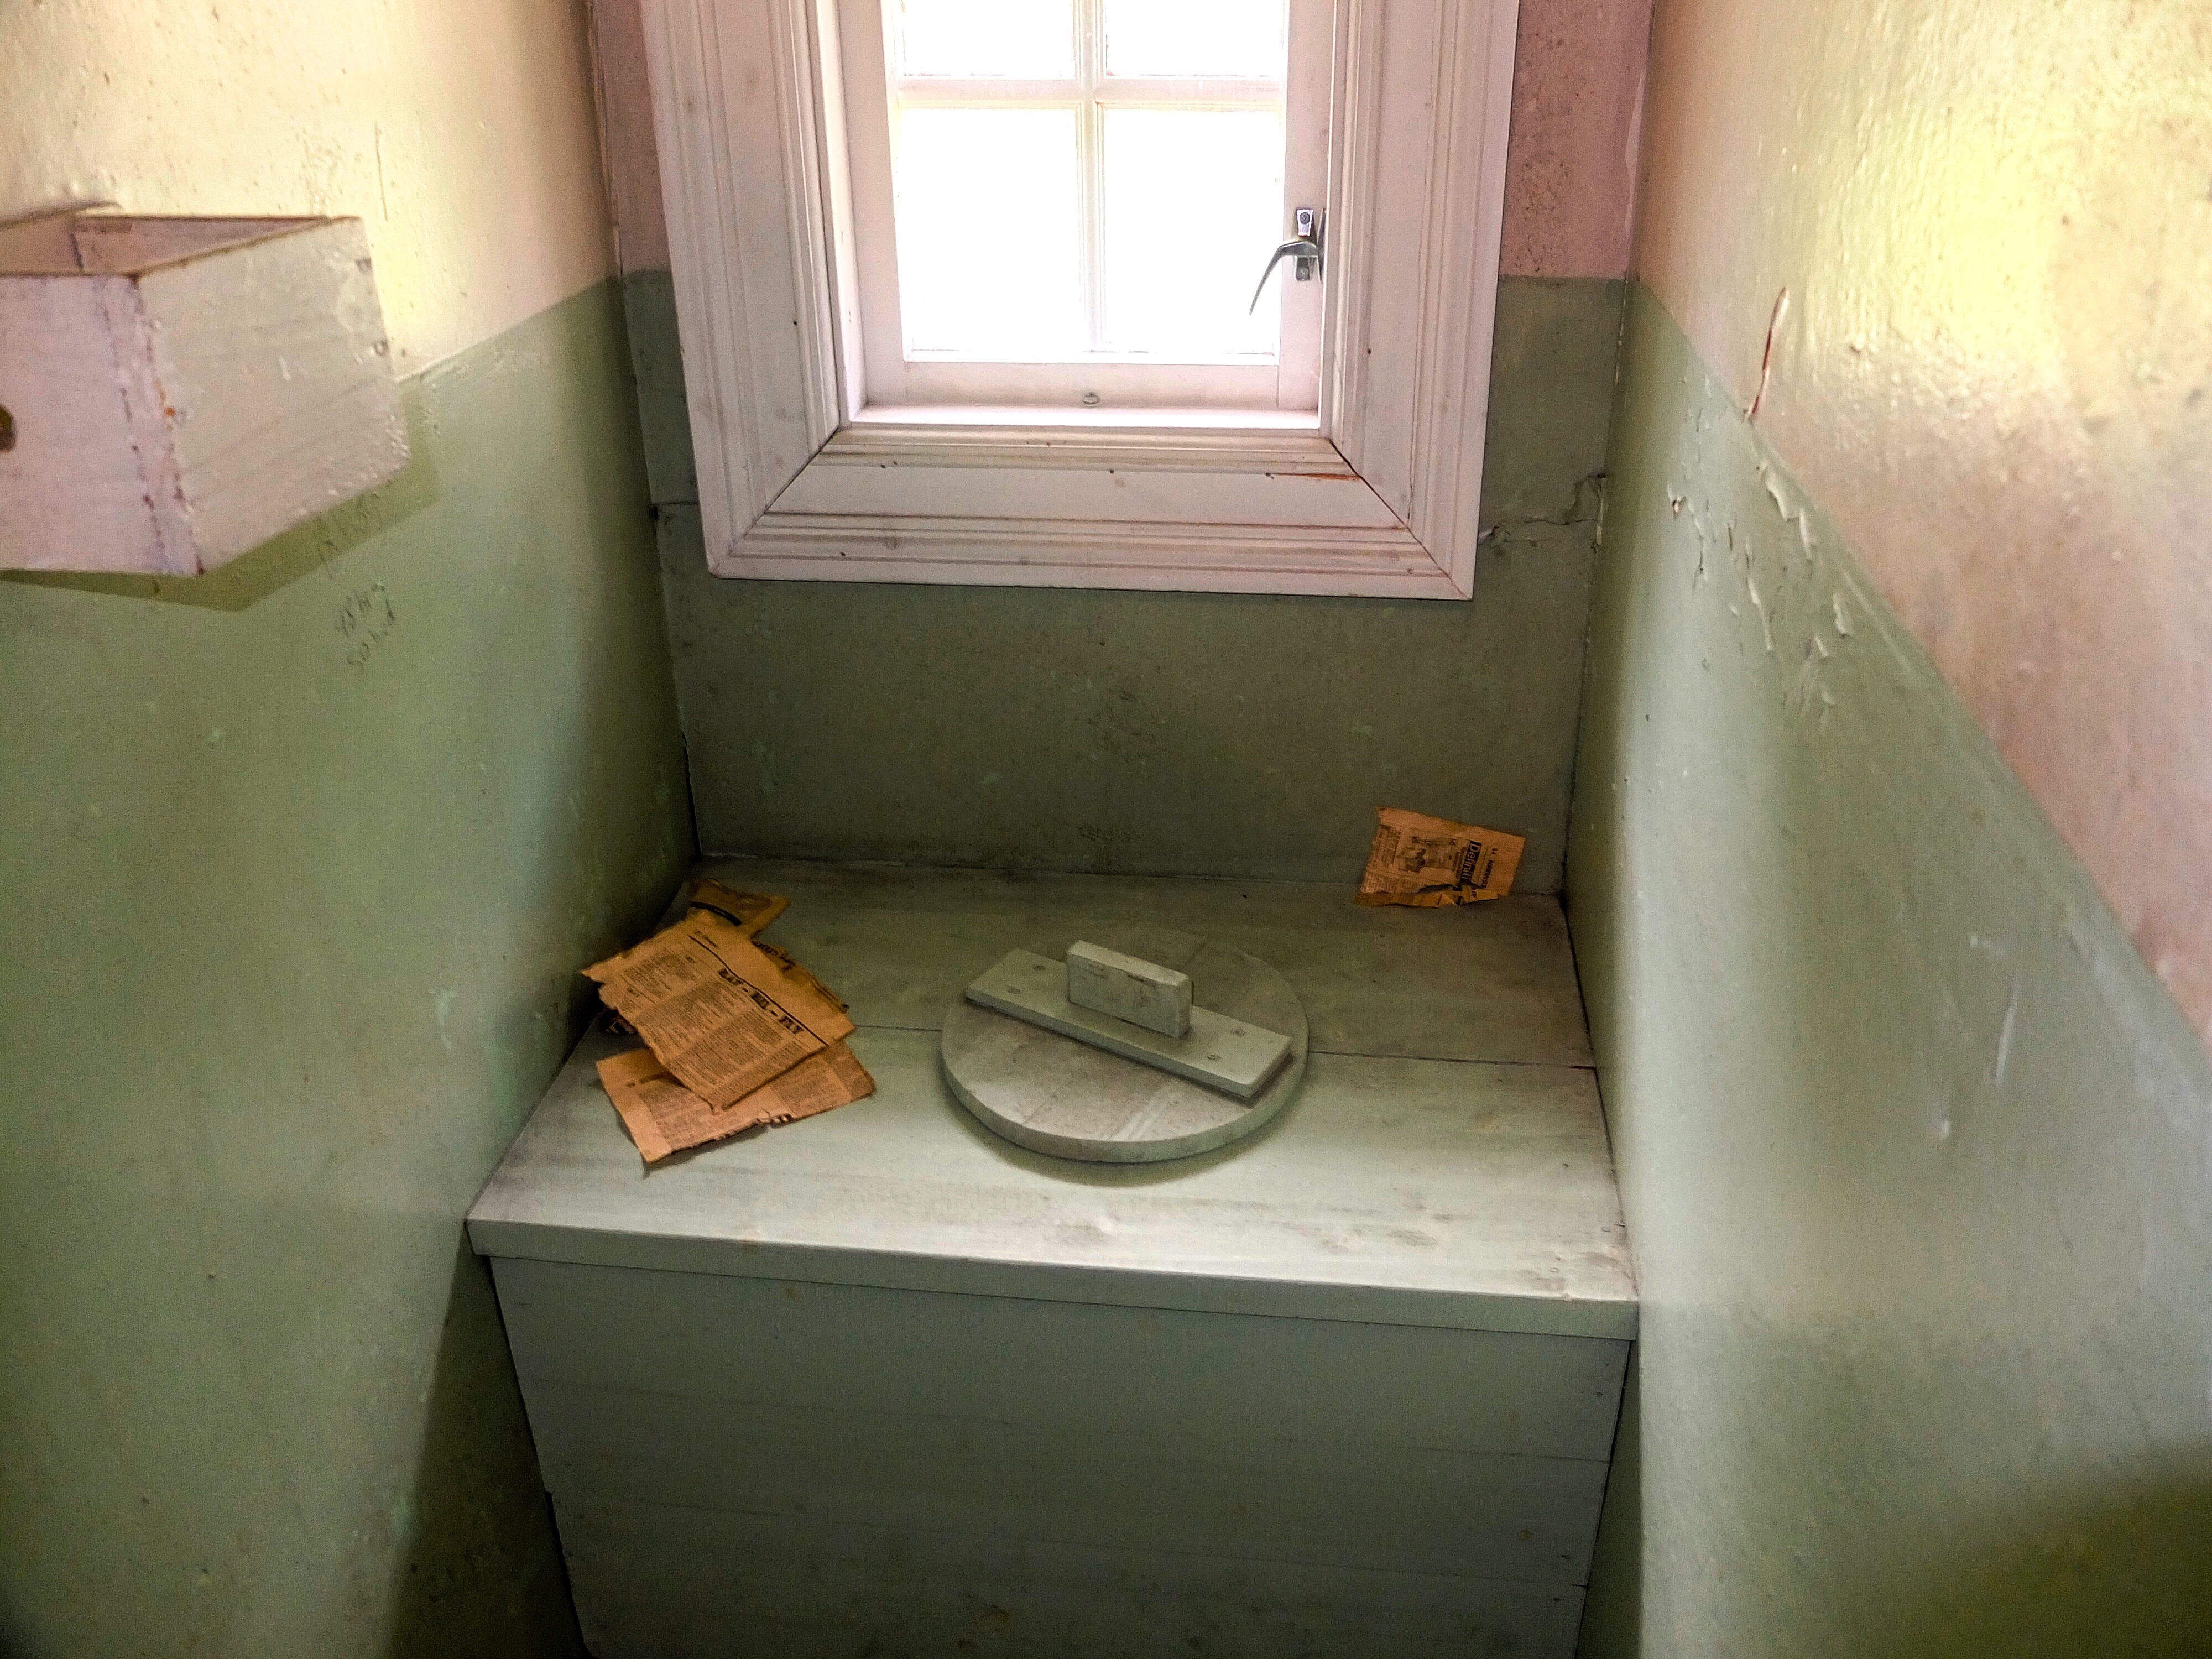
wood, house, floor, home, property, toilet, room, interior design, bathroom, flooring, loo, old toilet, plumpsklosett, toilet cabin, plumbing fixture